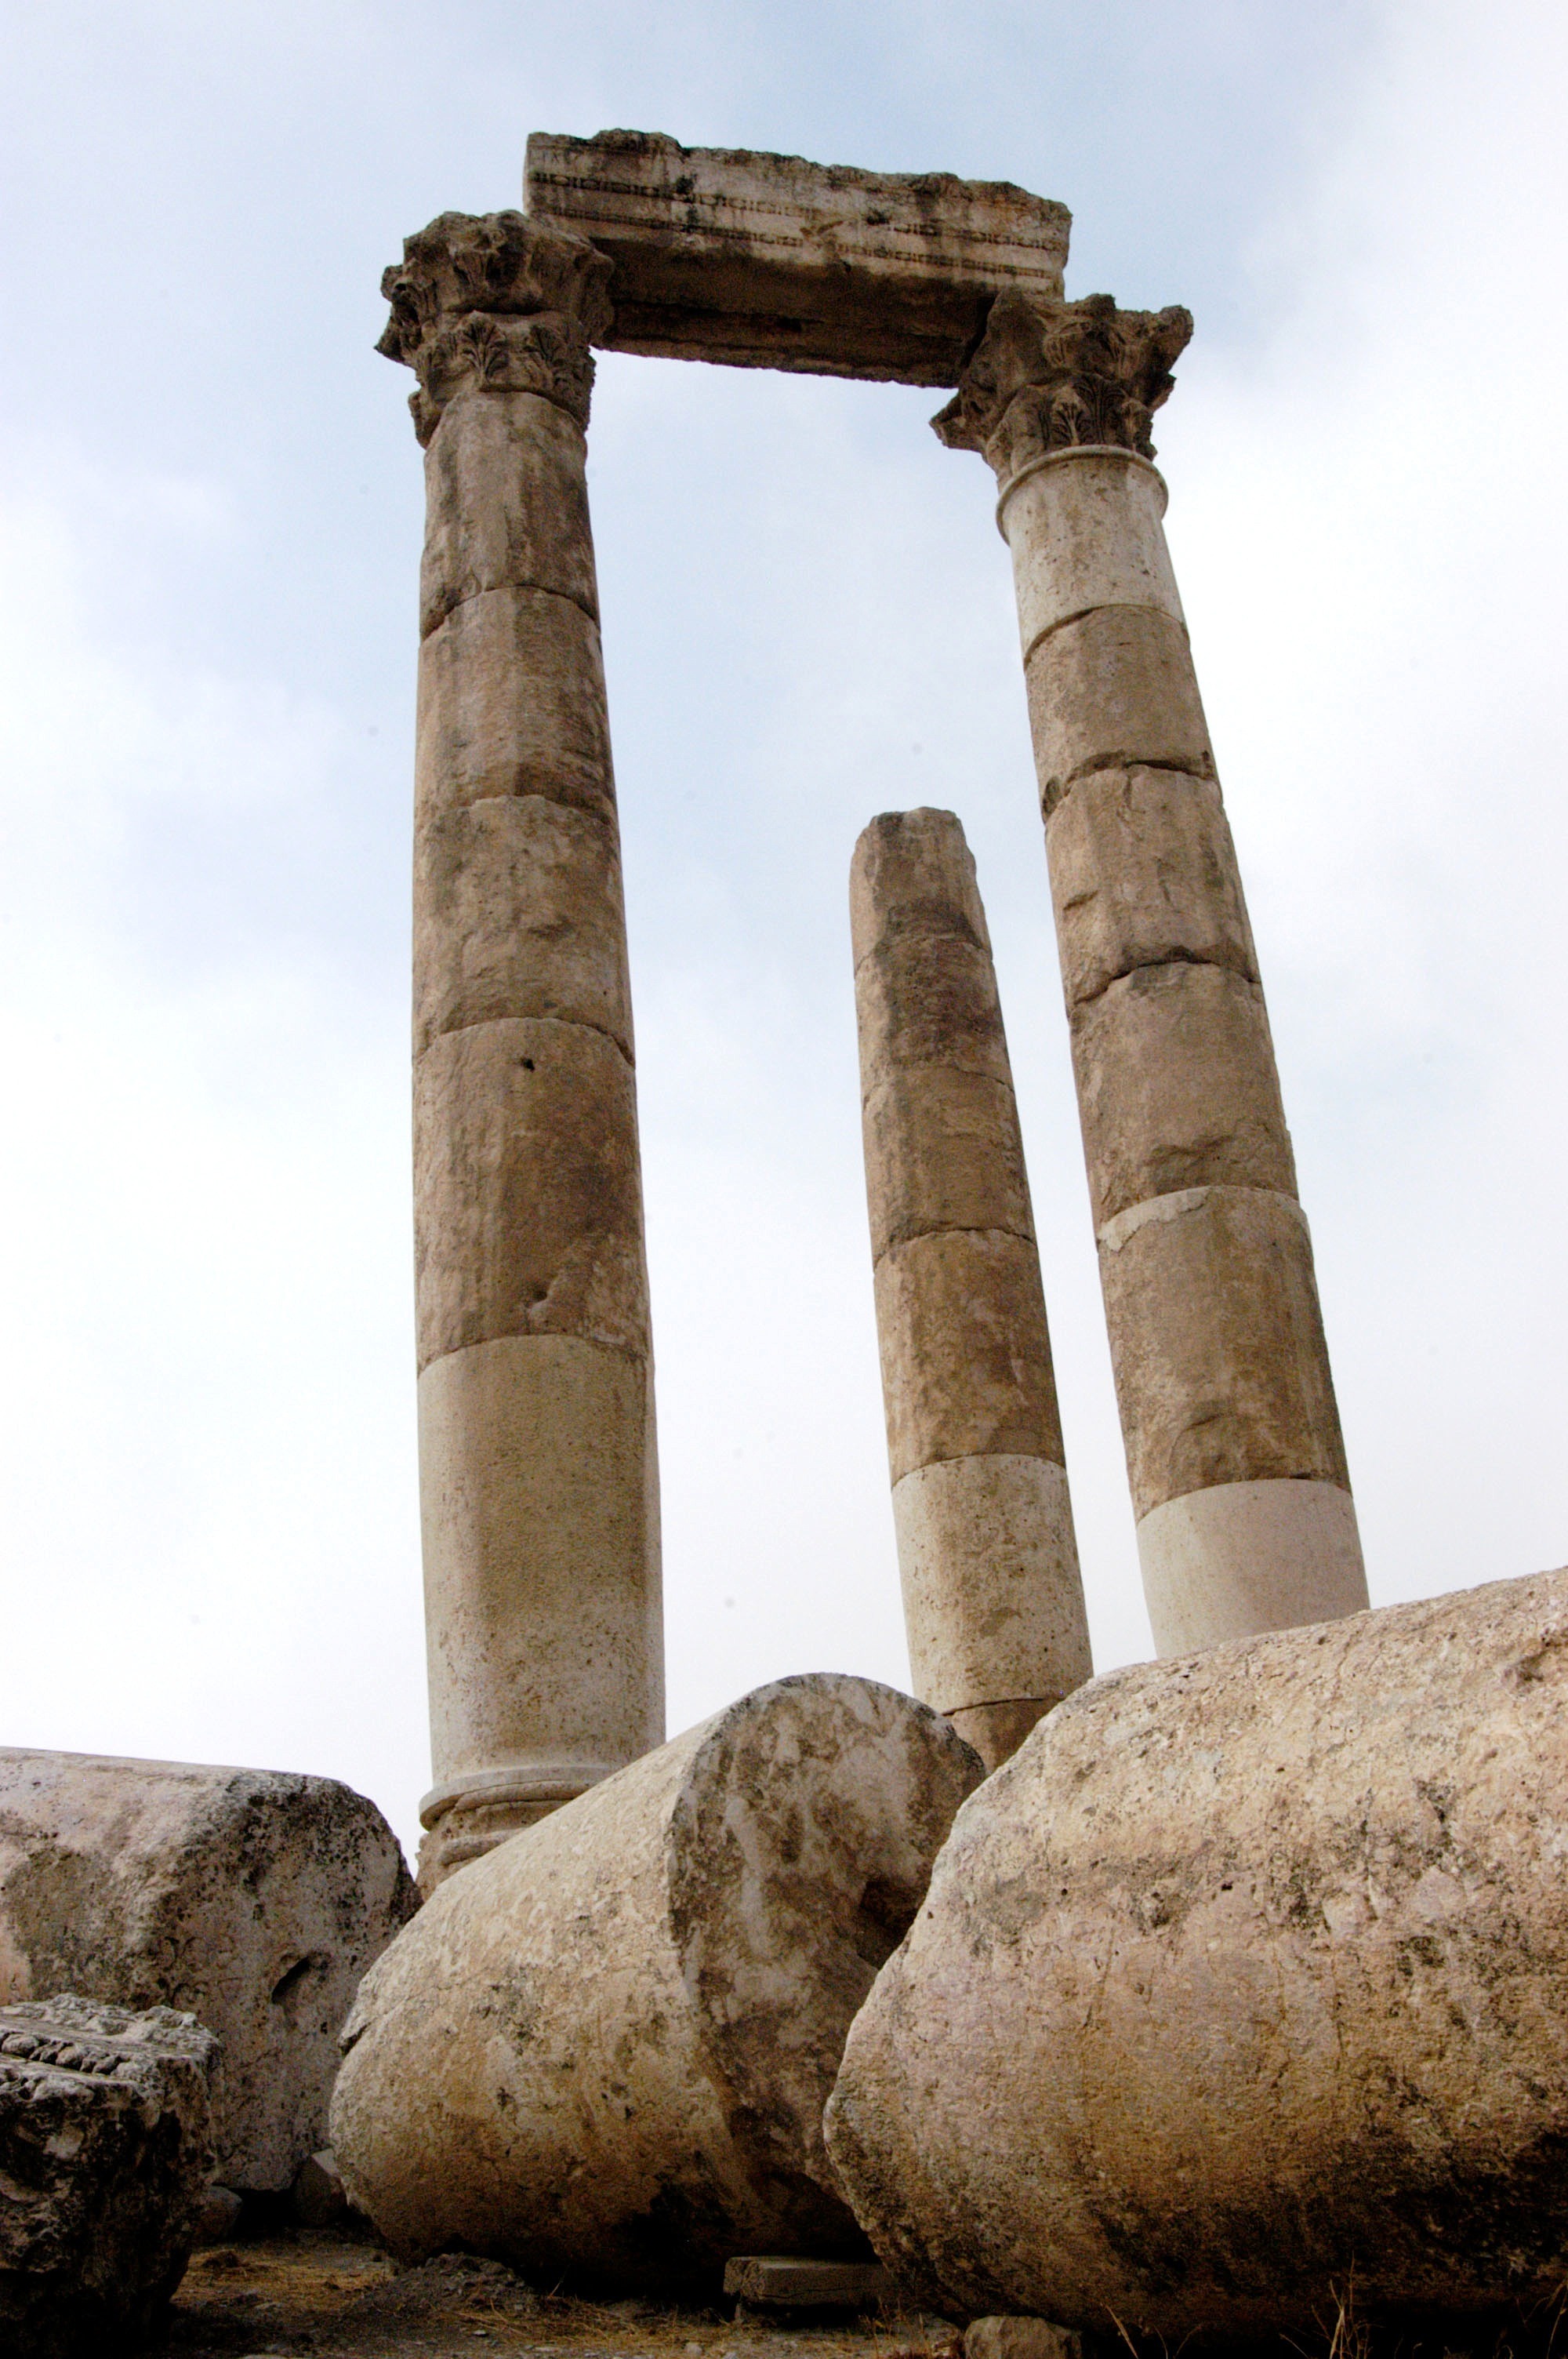
nature, rock, structure, sky, countryside, country, monument, formation, statue, arch, column, jordan, sculpture, outside, clouds, temple, ruins, columns, remains, monolith, archaeological site, ancient history